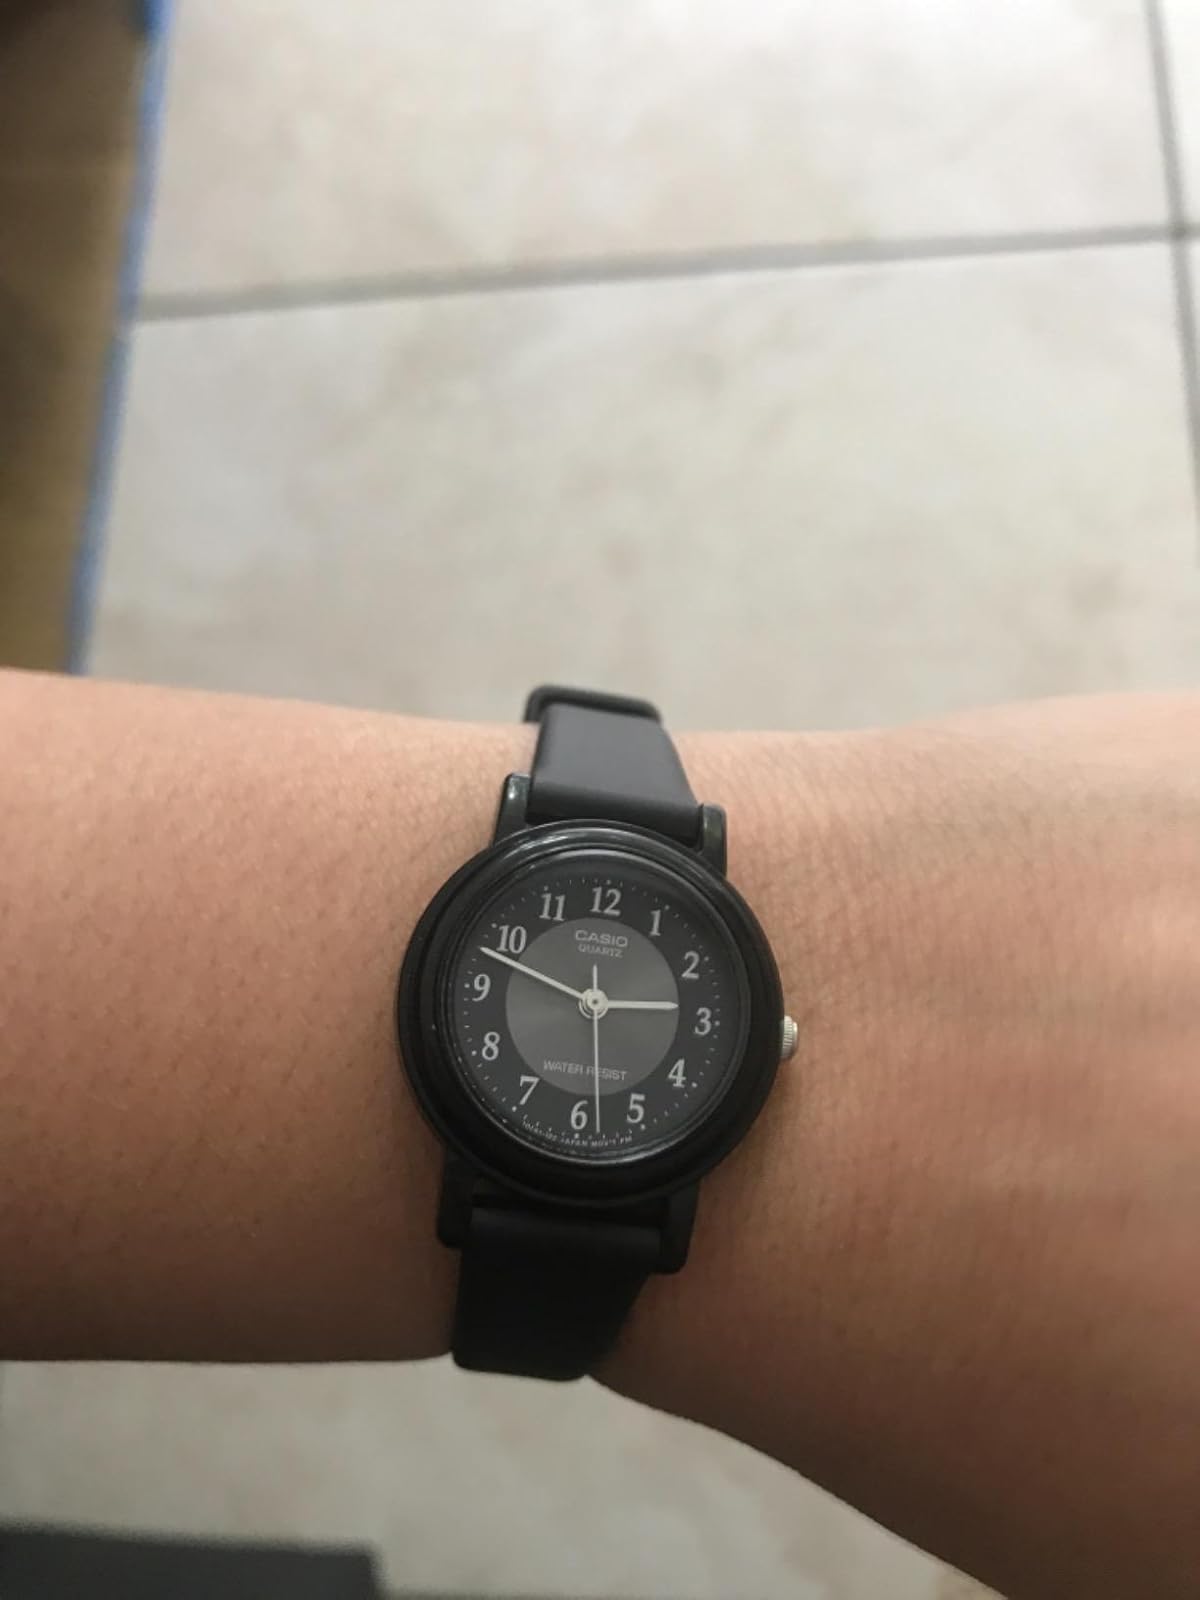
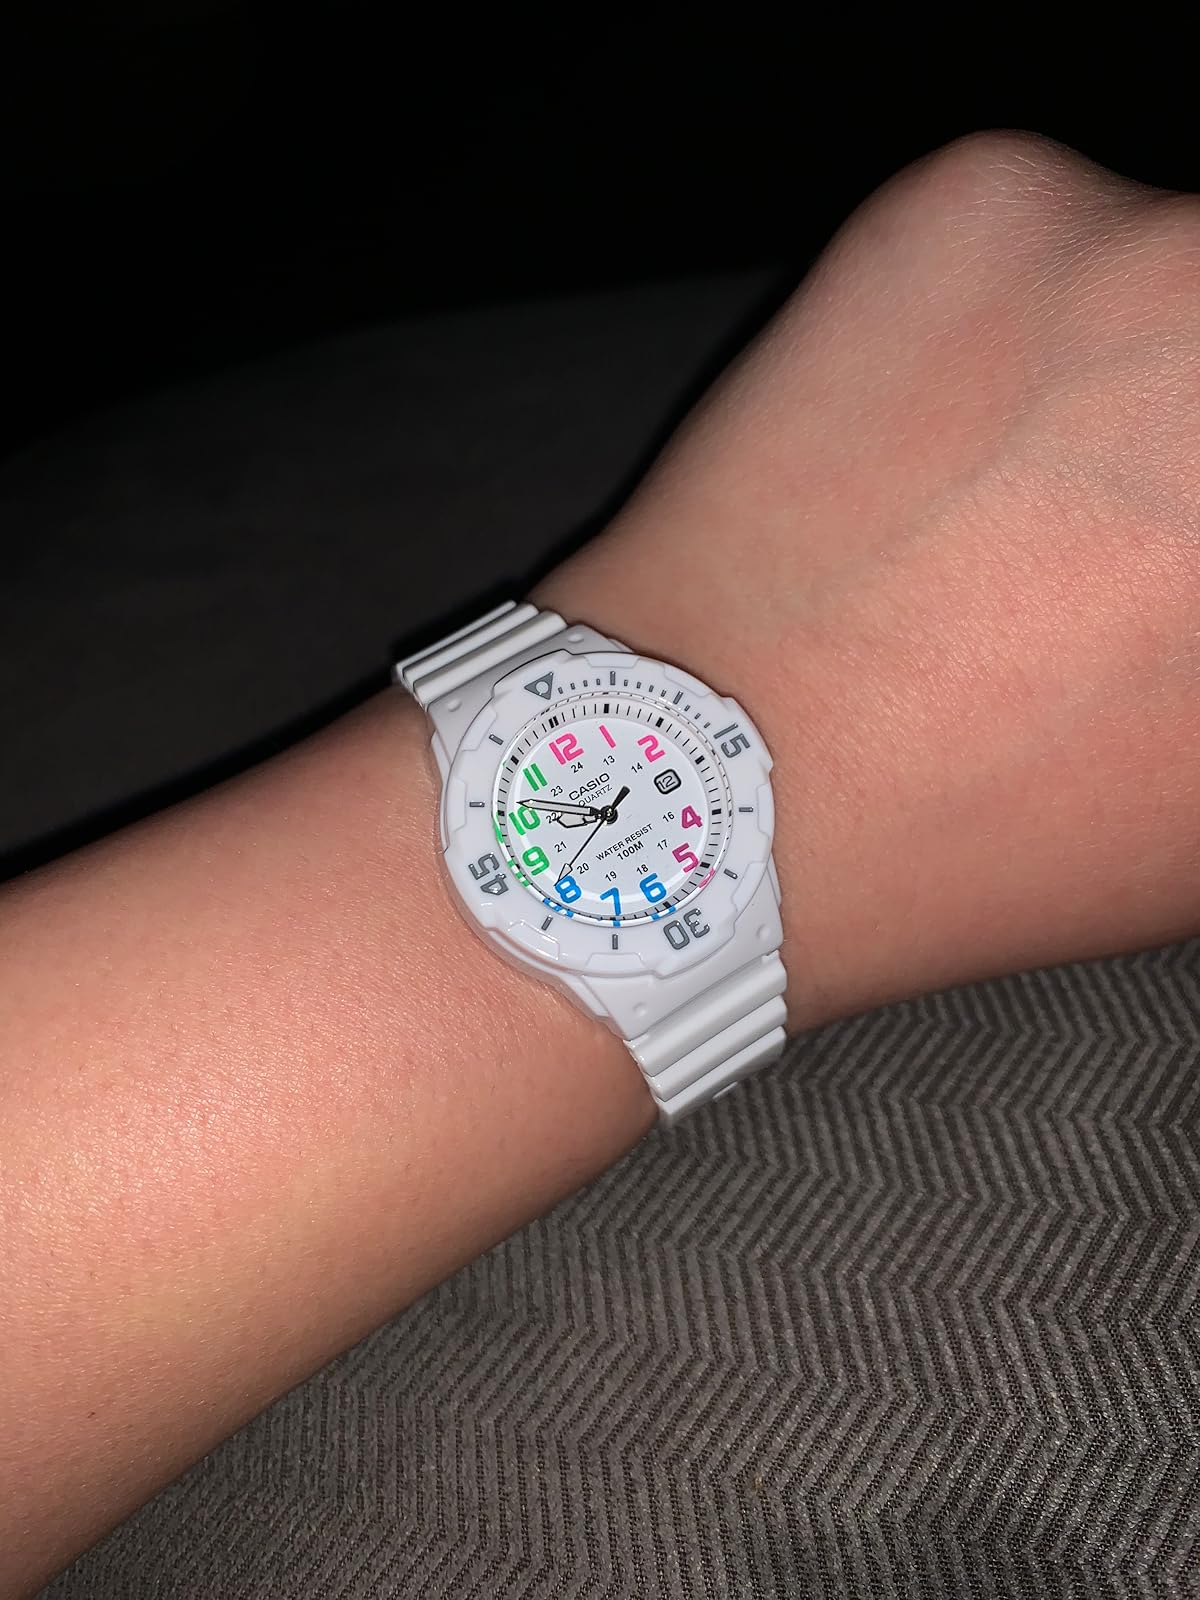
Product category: accessories_watch
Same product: no